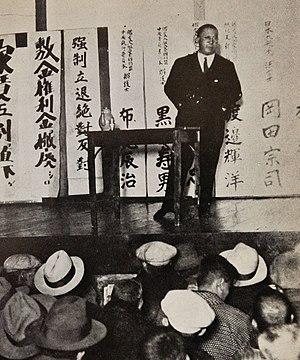
Tatsuji Fuse est un avocat et militant social japonais qui fut décoré à titre posthume de l'ordre du mérite de la Fondation nationale, dont il est le seul récipiendaire japonais, en 2004 par le gouvernement de la Corée du Sud pour son soutien au mouvement d'indépendance coréen.